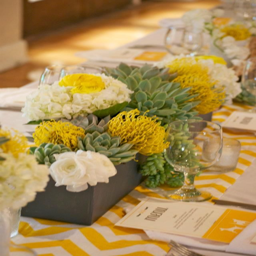
something like this in some centerpieces but with white and pale pink flowers .